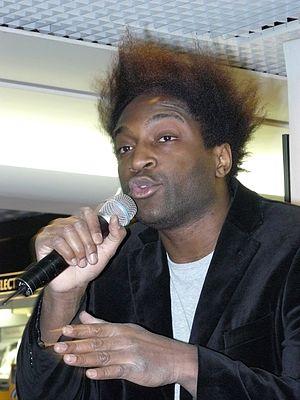
Kamini, rapeur français, le 24 février 2010, lors de la présentation de son deuxième album ""Extraterrien"" à la FNAC Forum."
Kamini Zantoko, plus connu simplement comme Kamini, né le 8 décembre 1979 au Nouvion-en-Thiérache, dans l'Aisne, est un rappeur, scénariste, humoriste et chroniqueur de télévision français. Il est connu pour être l'auteur de Marly-Gomont, chanson qui a remporté un vif succès et dont le clip est devenu un phénomène sur Internet.